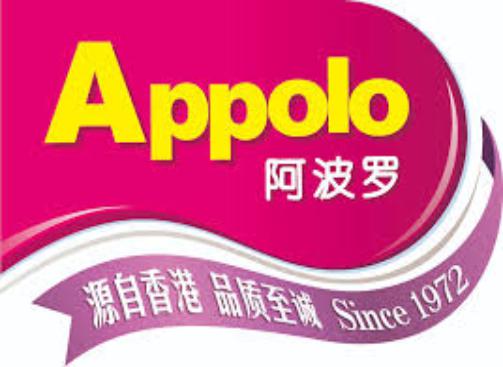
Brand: apollo
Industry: Others